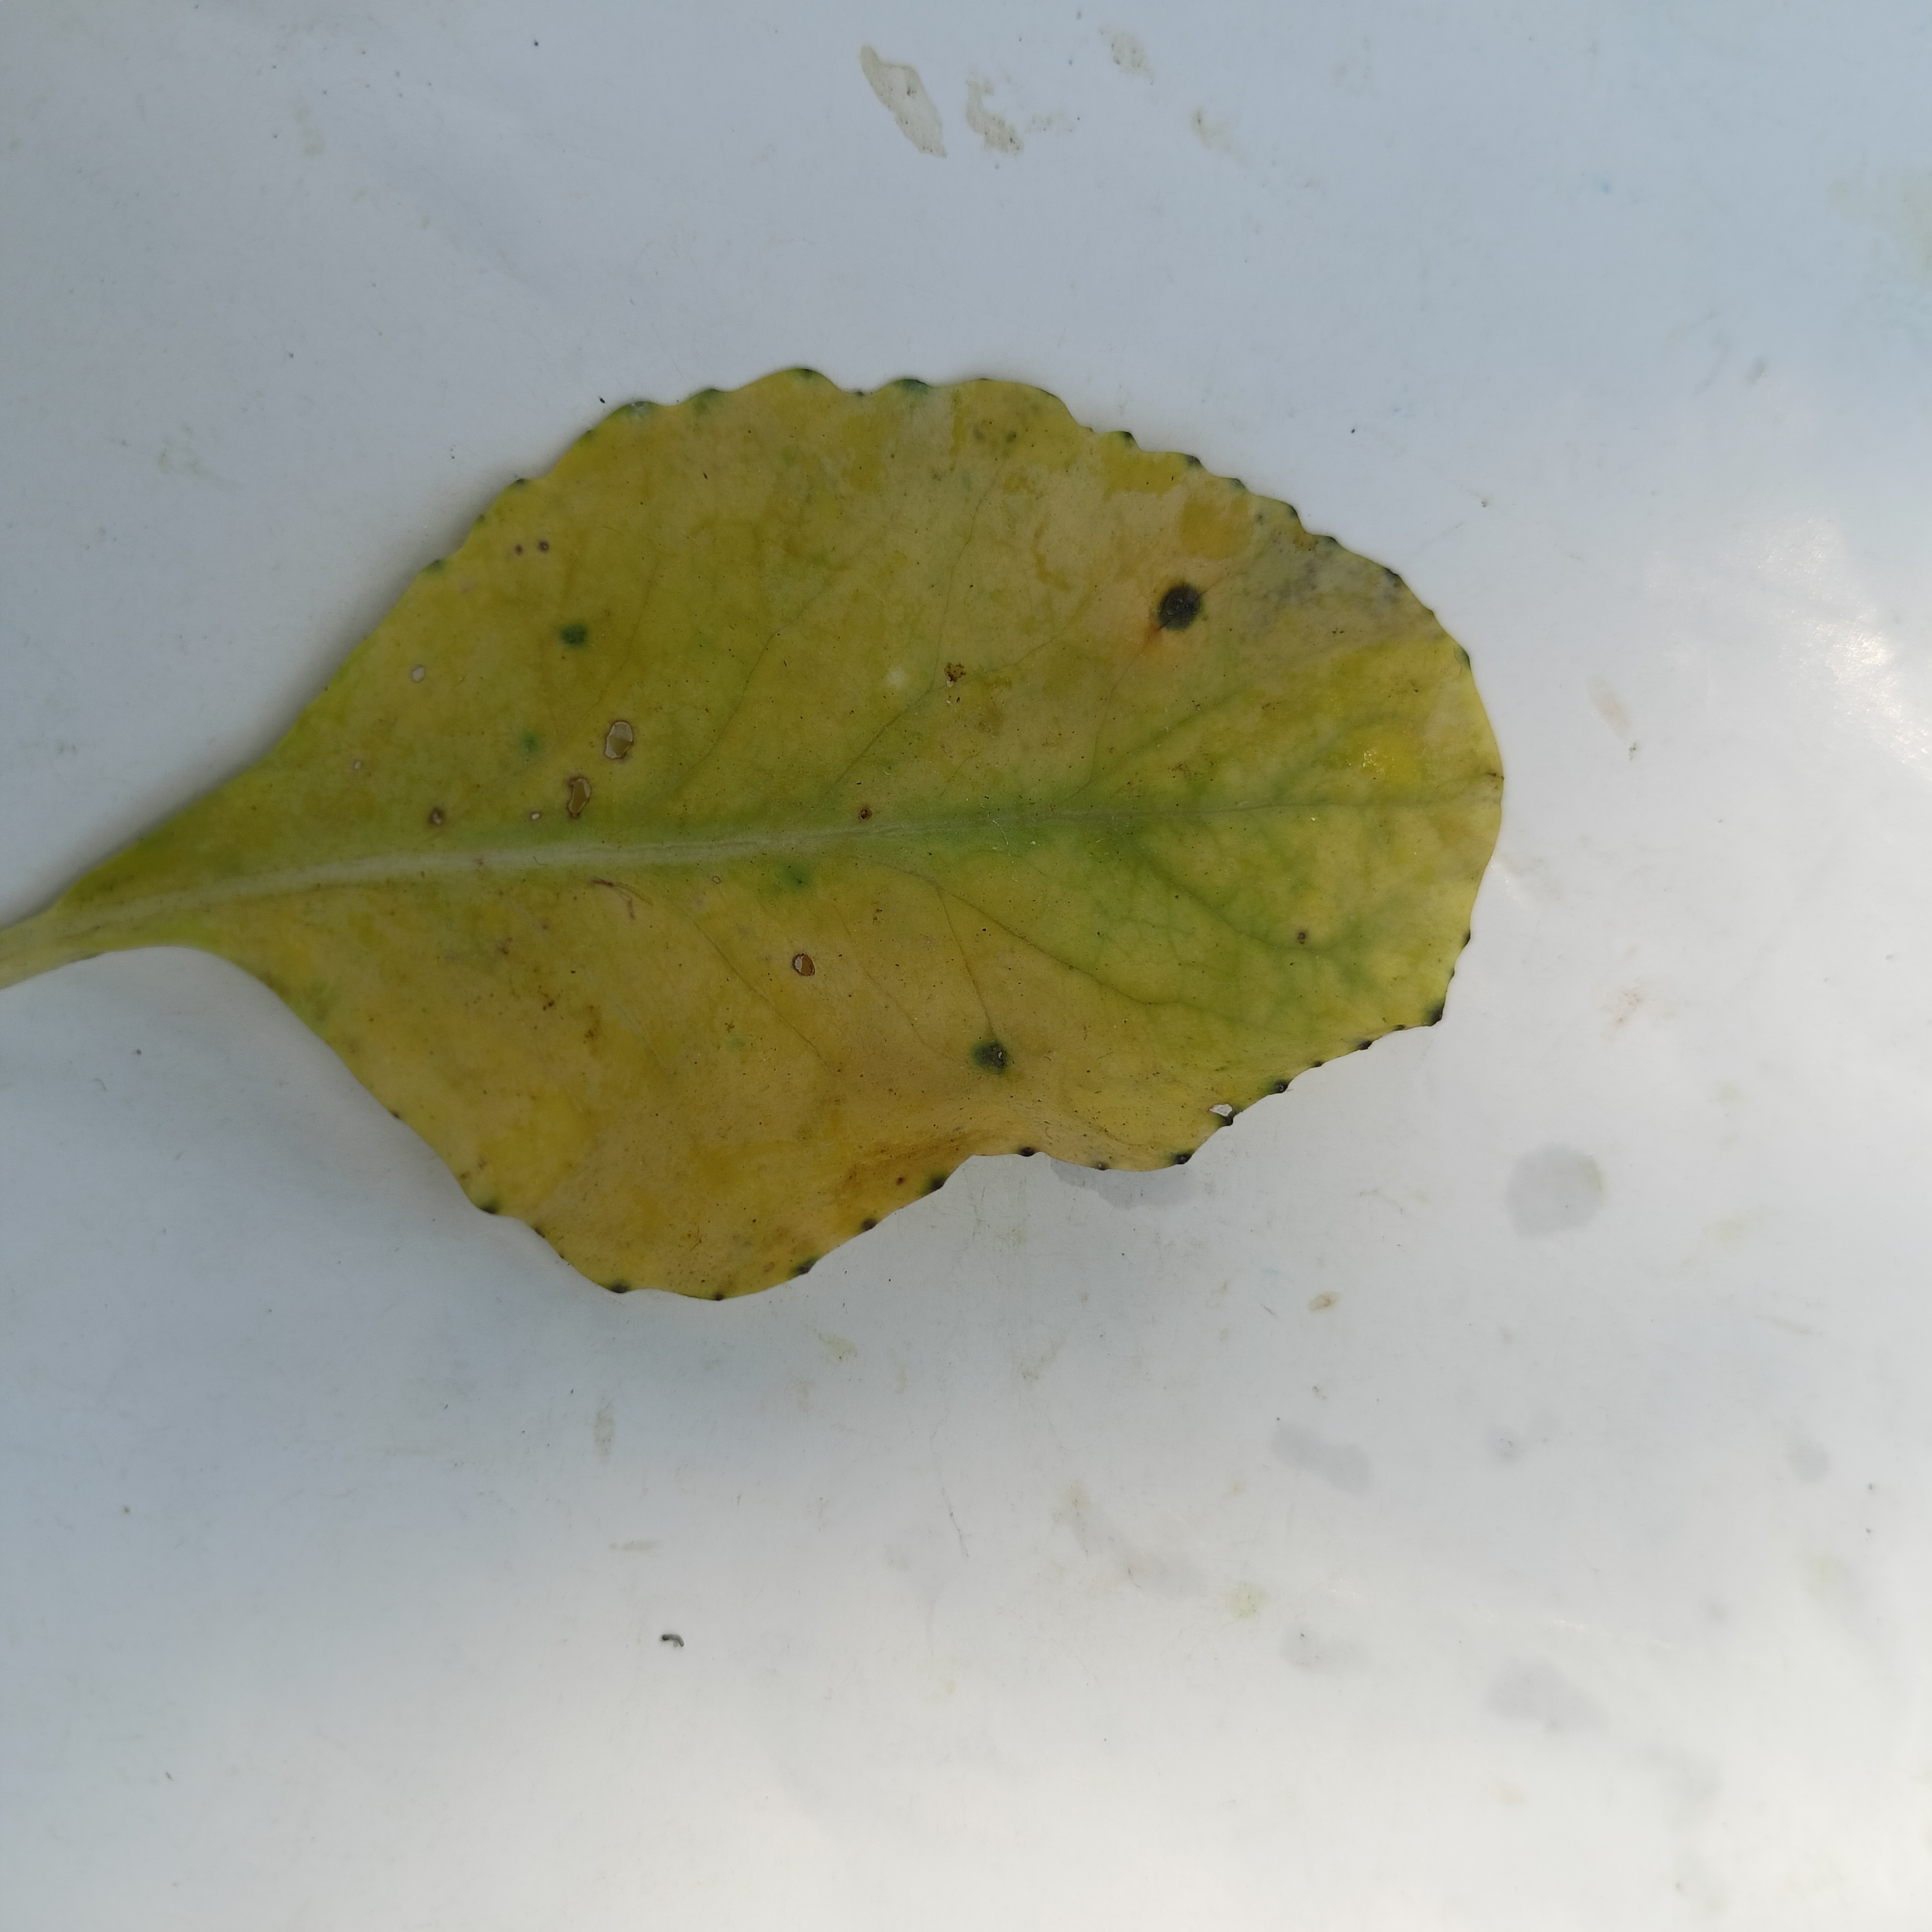
Label: Black Rot